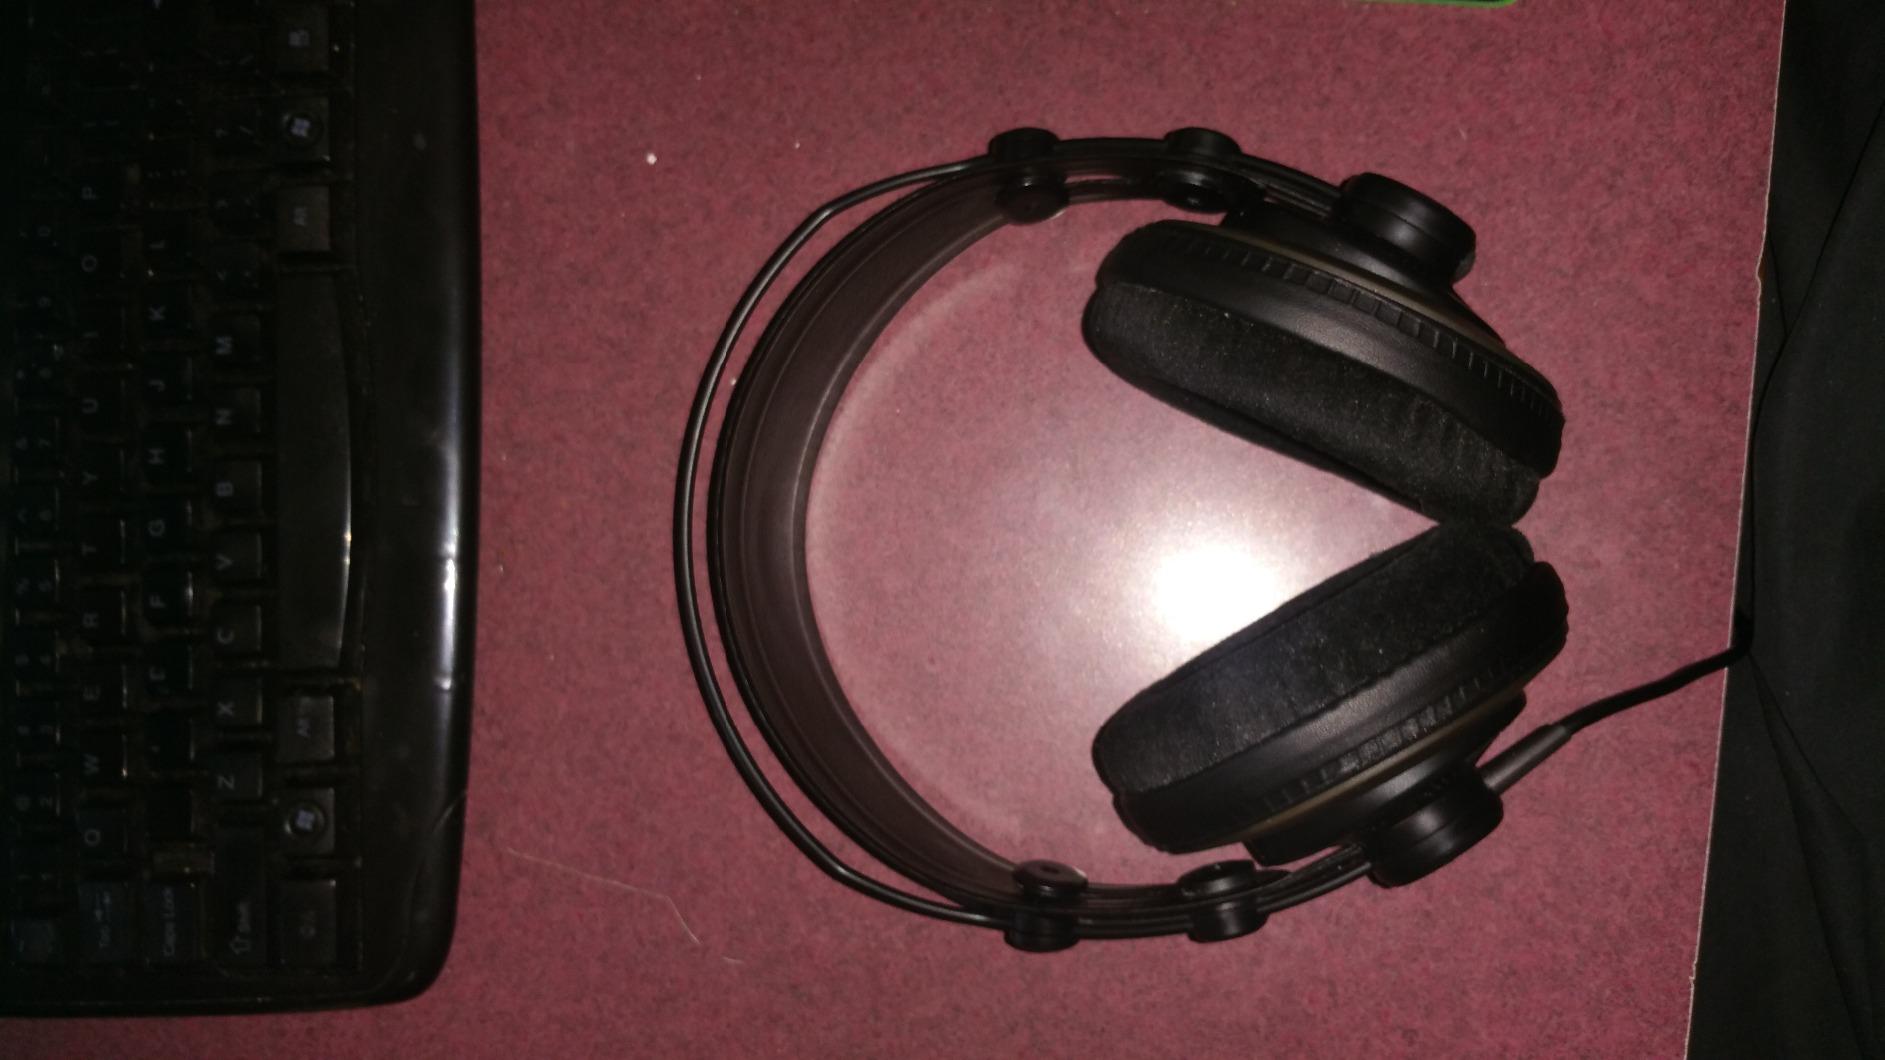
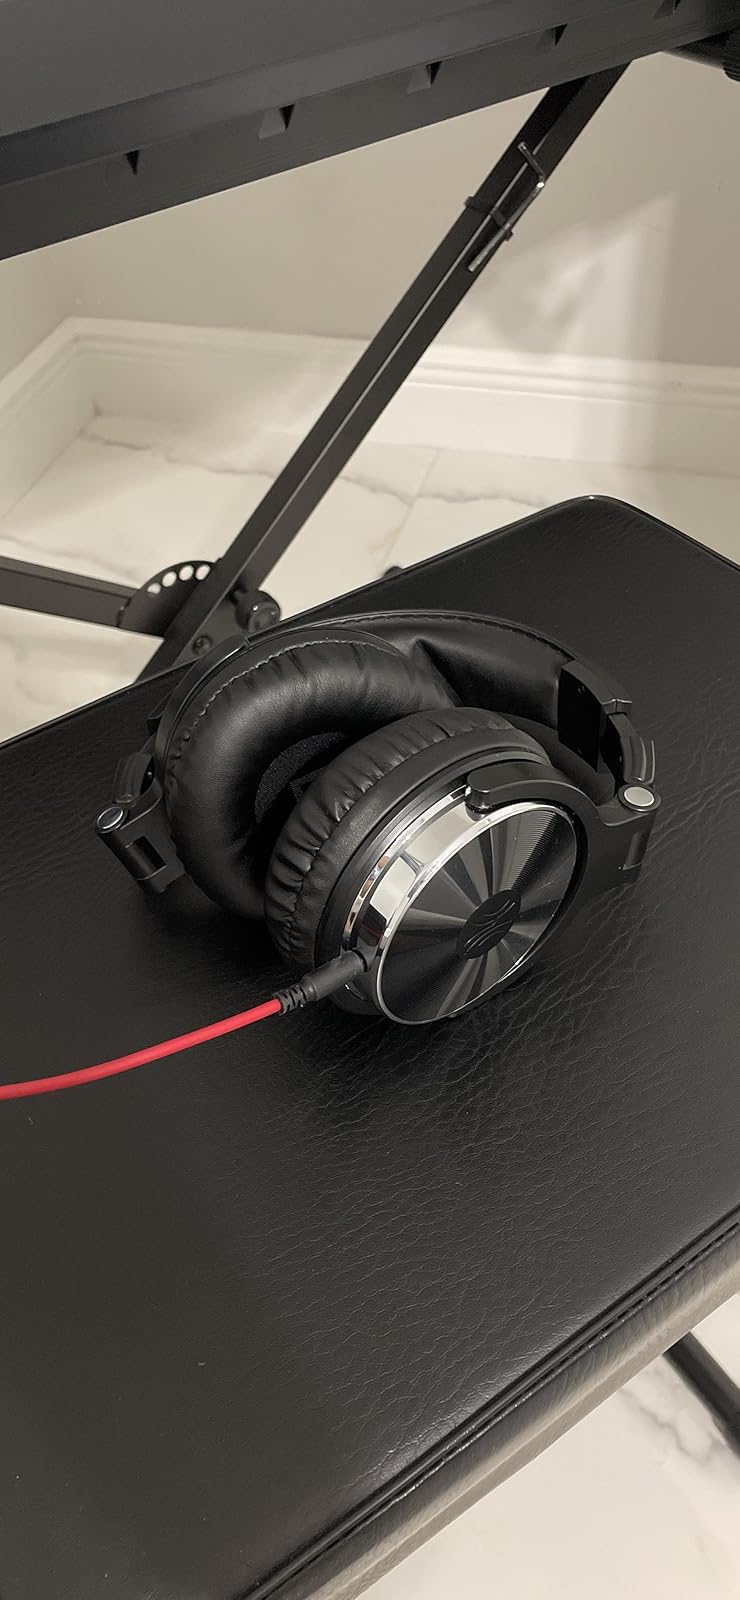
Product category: headphones
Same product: no